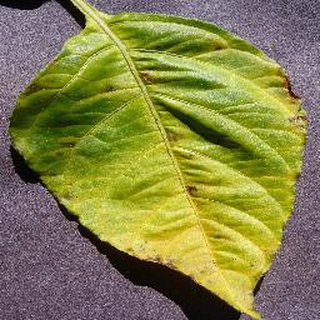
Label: bell_pepper_bacterial_spot